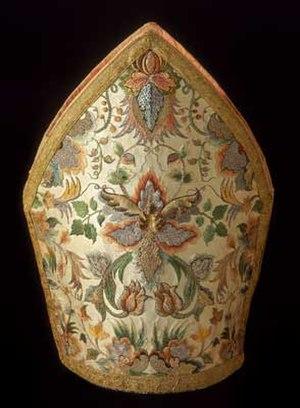
Cette page propose une liste de couvre-chefs par ordre alphabétique.